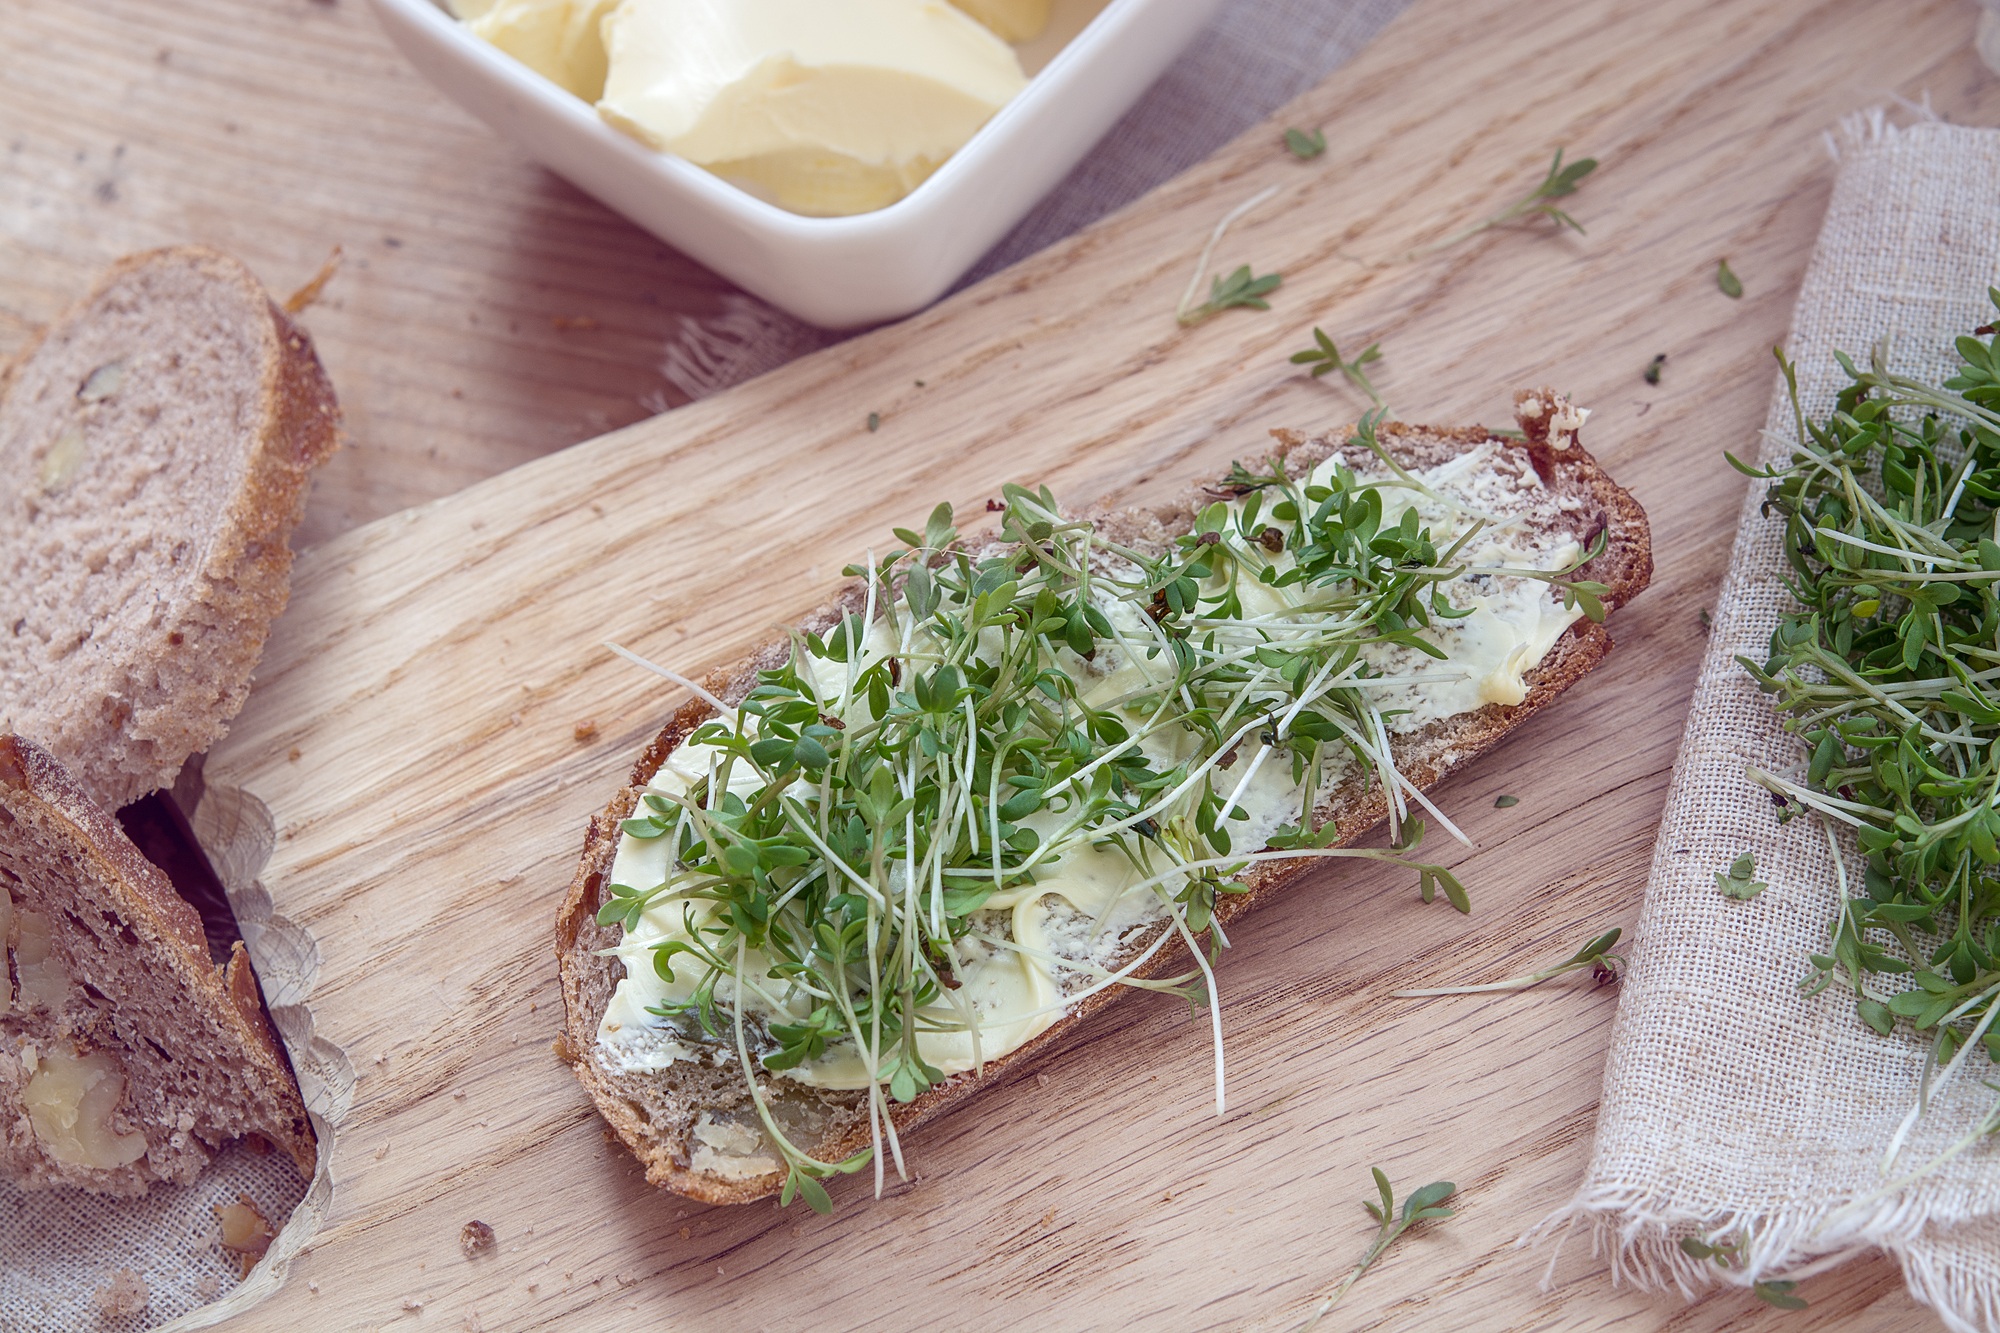
plant, dish, food, green, herb, produce, vegetable, close, meat, bread, nutrition, cutting board, cress, wooden board, flowering plant, land love, bread covering, bread and butter, cress bread, land plant